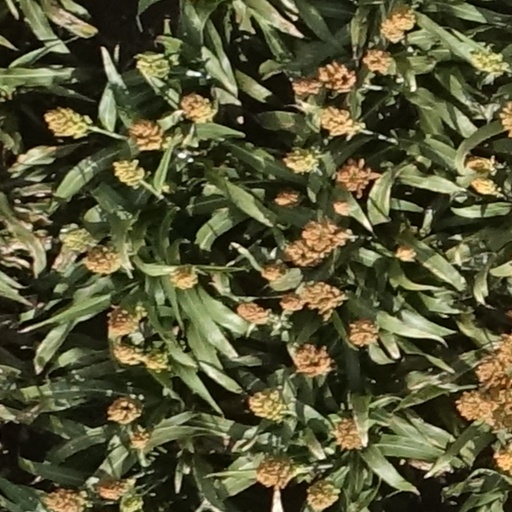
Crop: sorghum